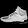
Label: Sneaker